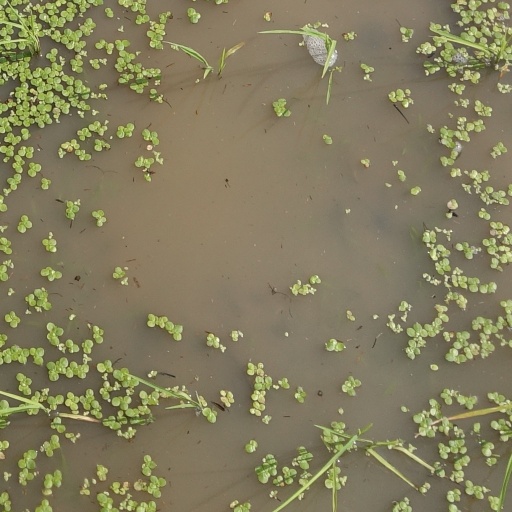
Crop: rice